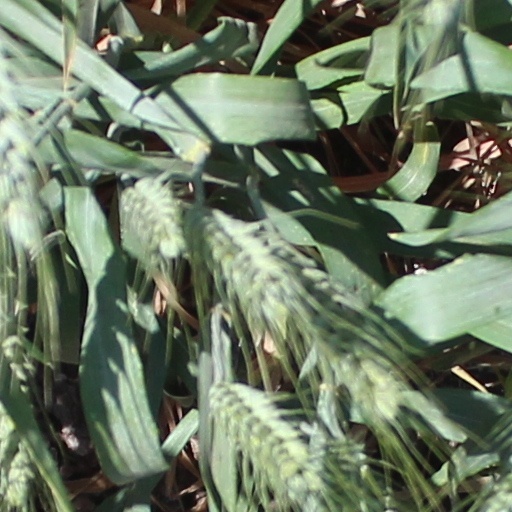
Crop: wheat